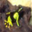
Label: frog